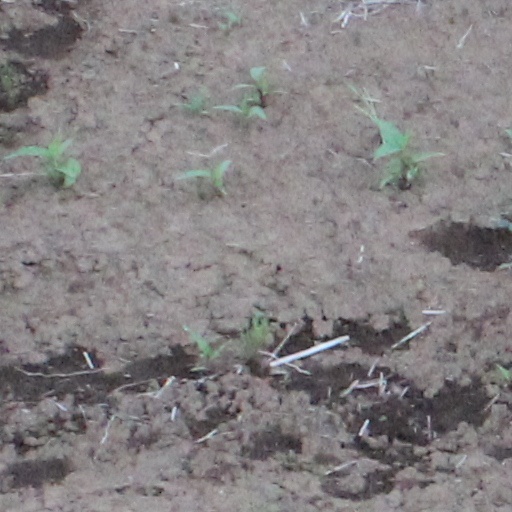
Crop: wheat